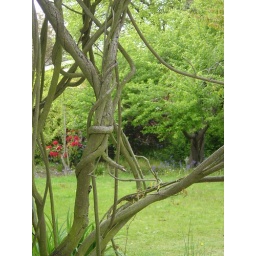
This tree was in the garden of a house that was donated to the city for a park. Good start.